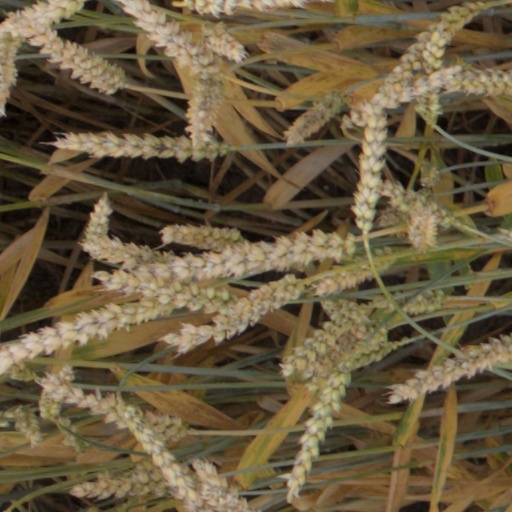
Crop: wheat